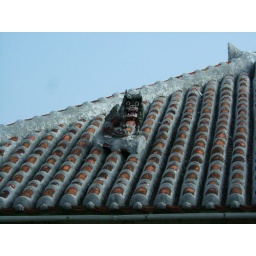
this lion protects people in the house. each lions has different face and shape because they are hand-made.